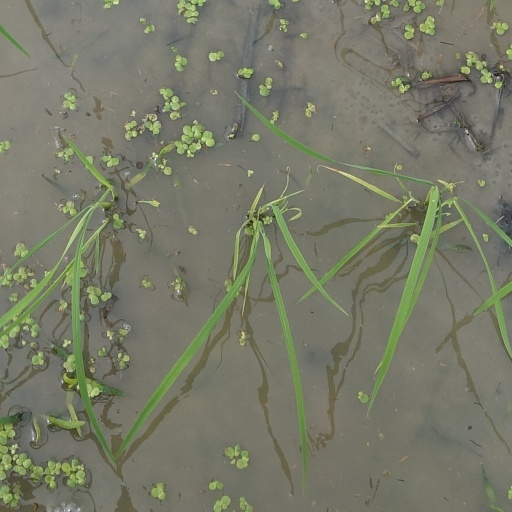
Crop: rice